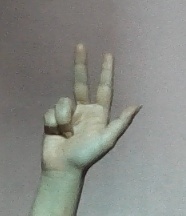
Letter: al